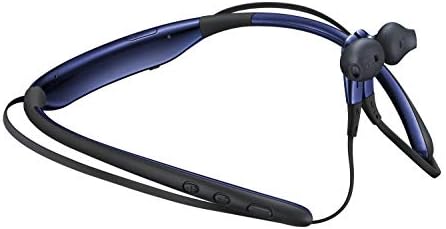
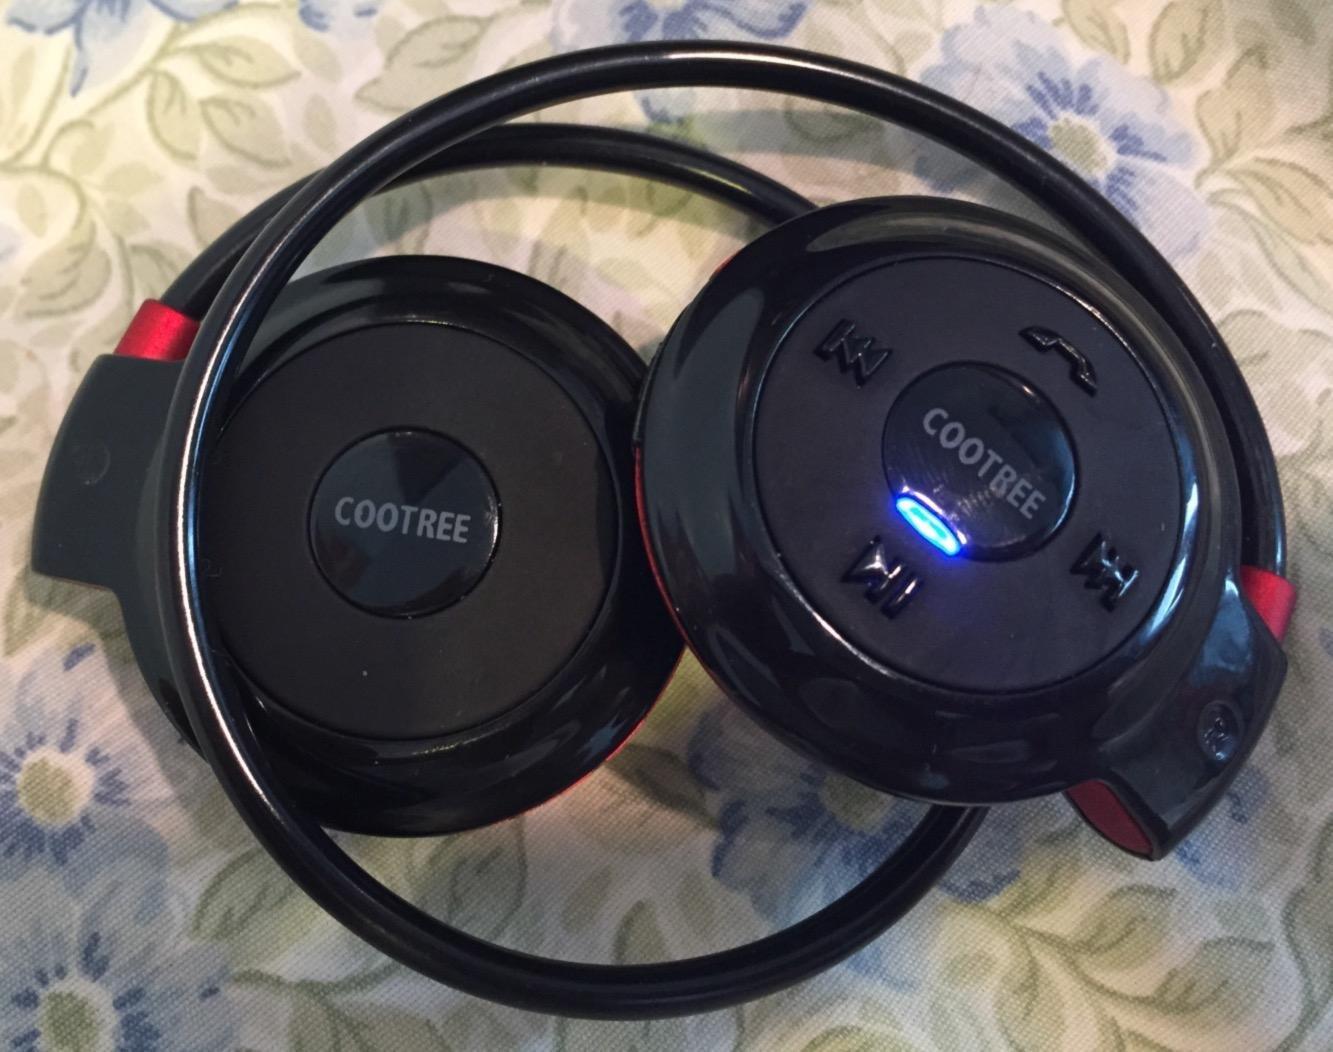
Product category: headphones
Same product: no